MV Agusta

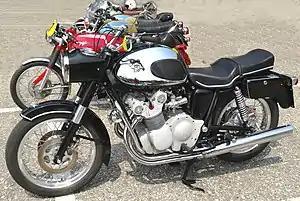
1966 MV Agusta 600 Turismo

The main MV premiere at the 1965 EICMA Milan Motorcycle Show was the flagship model 600 with an inline-four 590-cc engine. Such significant novelty put the all new two-cylinder line-up on the background. Most probably it happened also because of the new two-cylinder motorcycles had a regular look, very similar to the previous motorcycles.